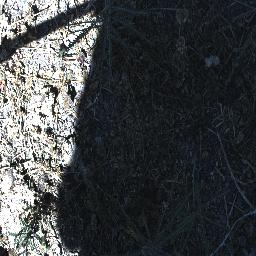
Label: parkinsonia